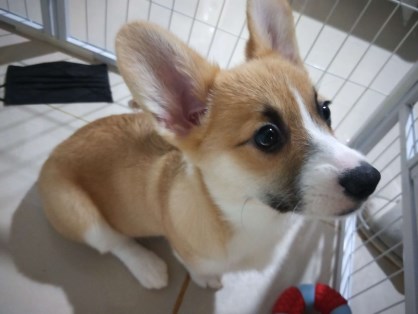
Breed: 2909-n000116-Cardigan